A Question of Honor (1922 film)

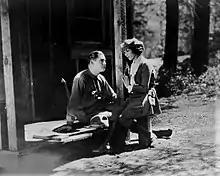
Still with Guy Edward Hearn and Anita Stewart

A Question of Honor is a 1922 American drama film directed by Edwin Carewe and written by Josephine Quirk. The film stars Anita Stewart, Guy Edward Hearn, Arthur Stuart Hull, Walt Whitman, Bert Sprotte, and Frank Beal. The film was released on March 11, 1922, by Associated First National Pictures.